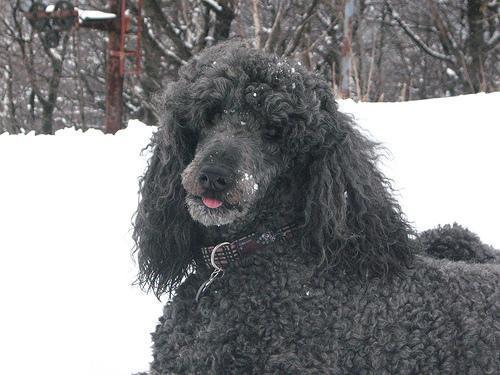
standard_poodle